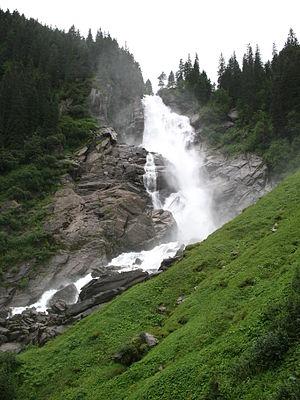
Le parc national des Hohe Tauern est un parc national situé en Autriche dans les lands de Carinthie, Salzbourg et Tyrol.